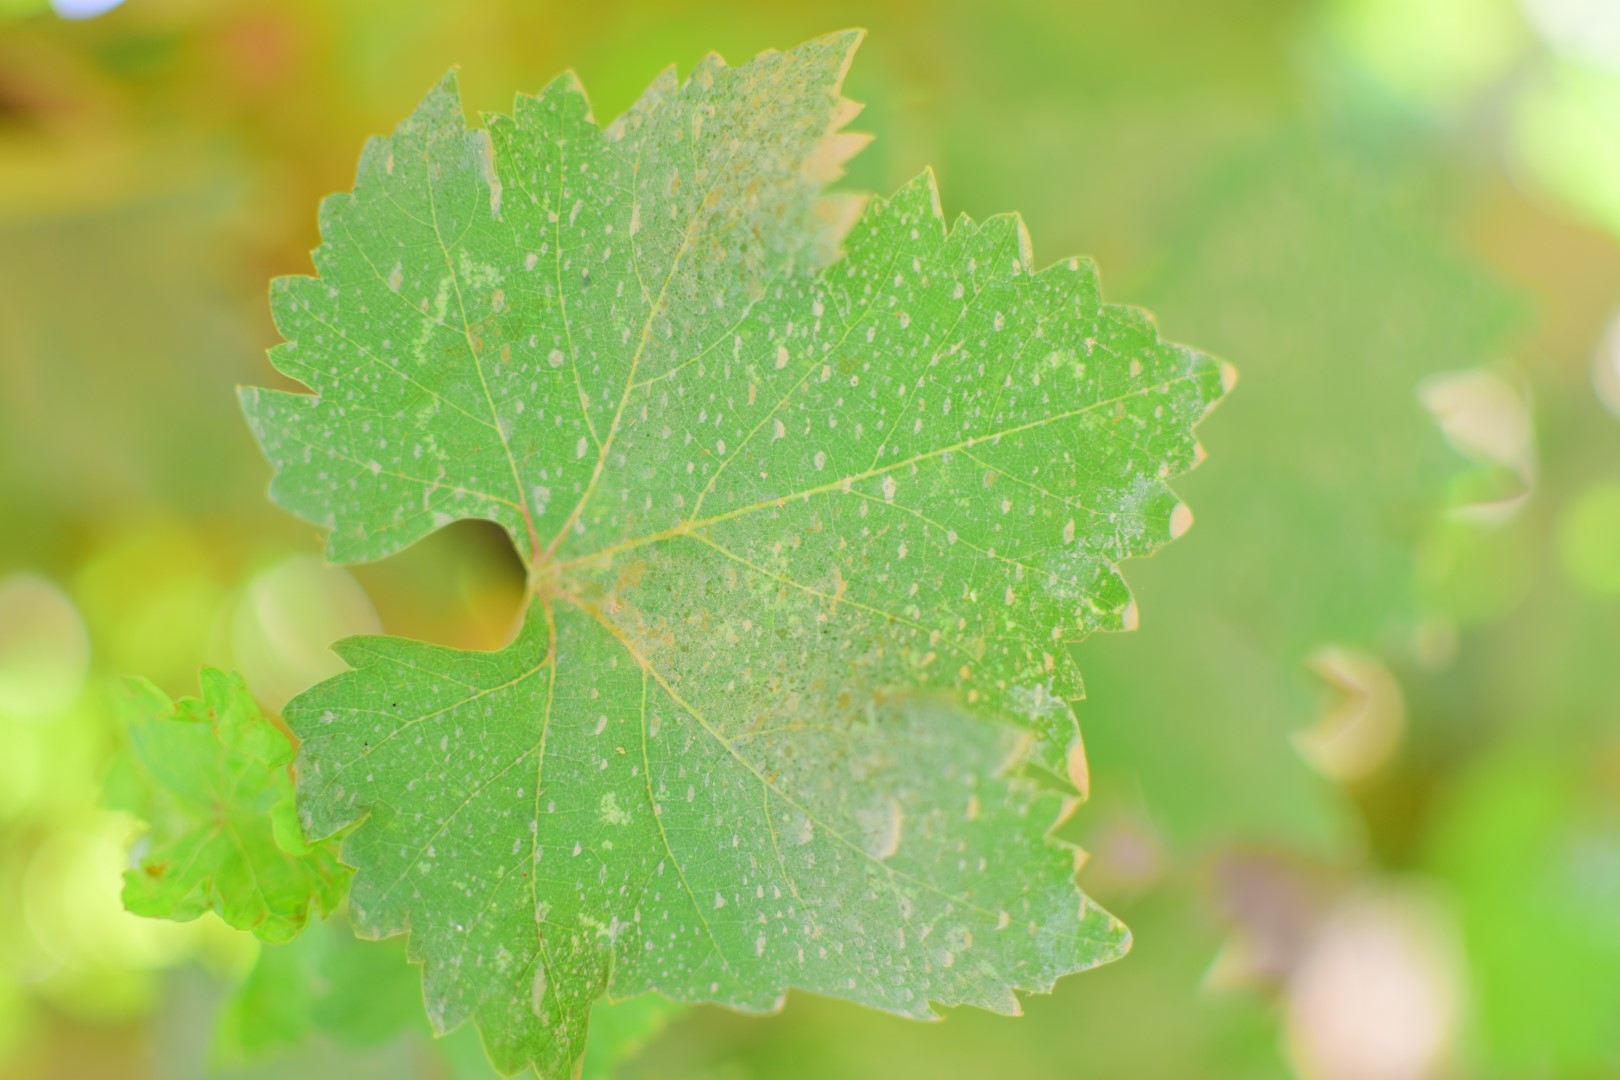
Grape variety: Shdah